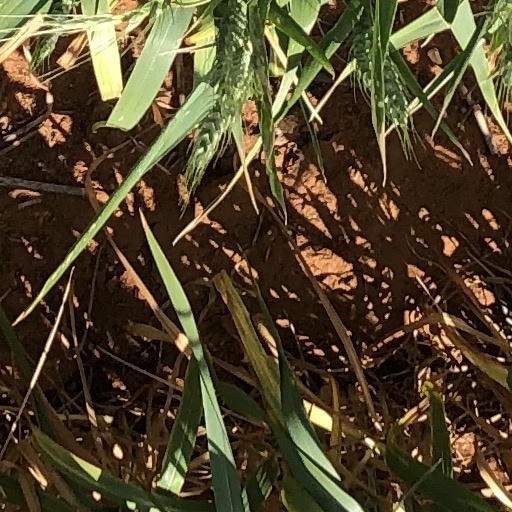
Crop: wheat